Leo Baeck Medal

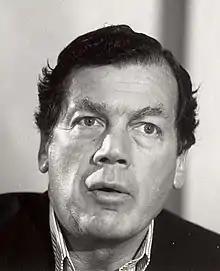
Edgar Bronfman, Sr.

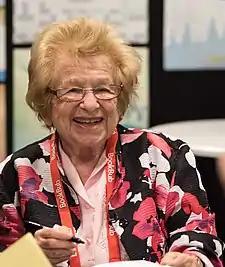
Ruth Westheimer

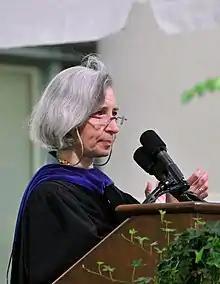
Martha Minow

The similarly named Leo Baeck Prize of the Central Council of Jews in Germany is to be distinguished from this medal.